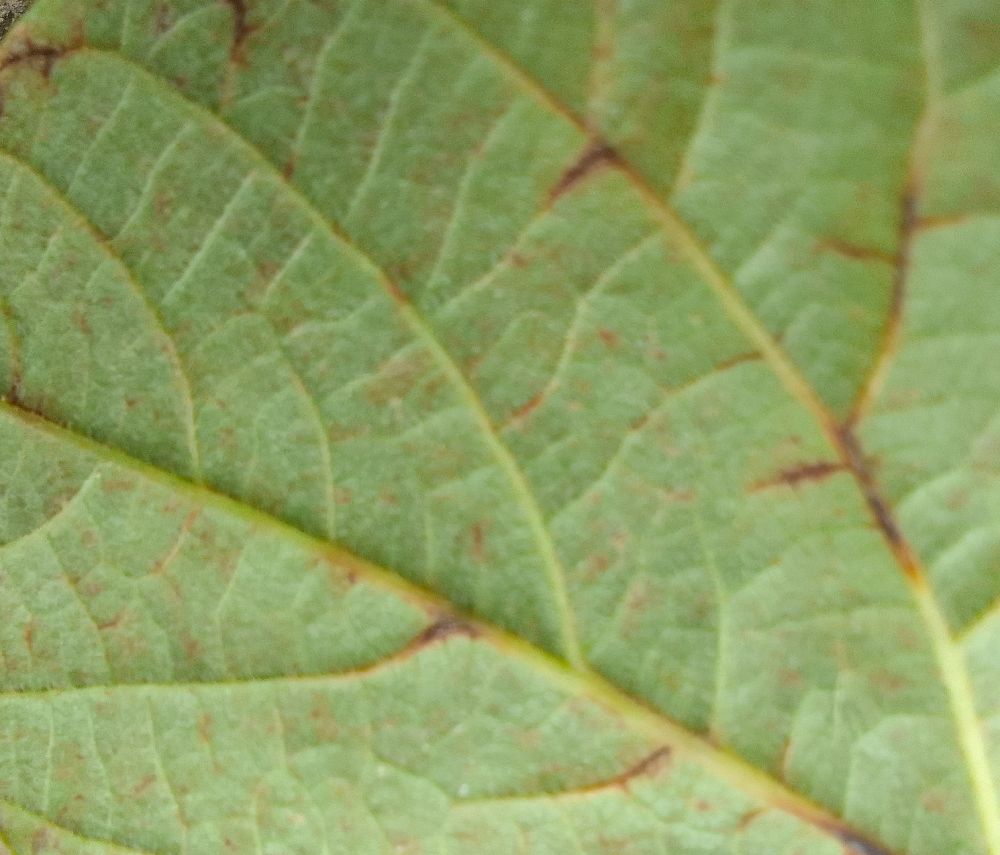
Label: anthracnose